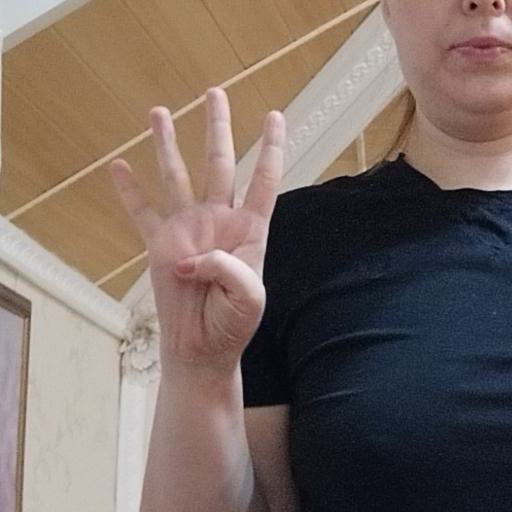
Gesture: four